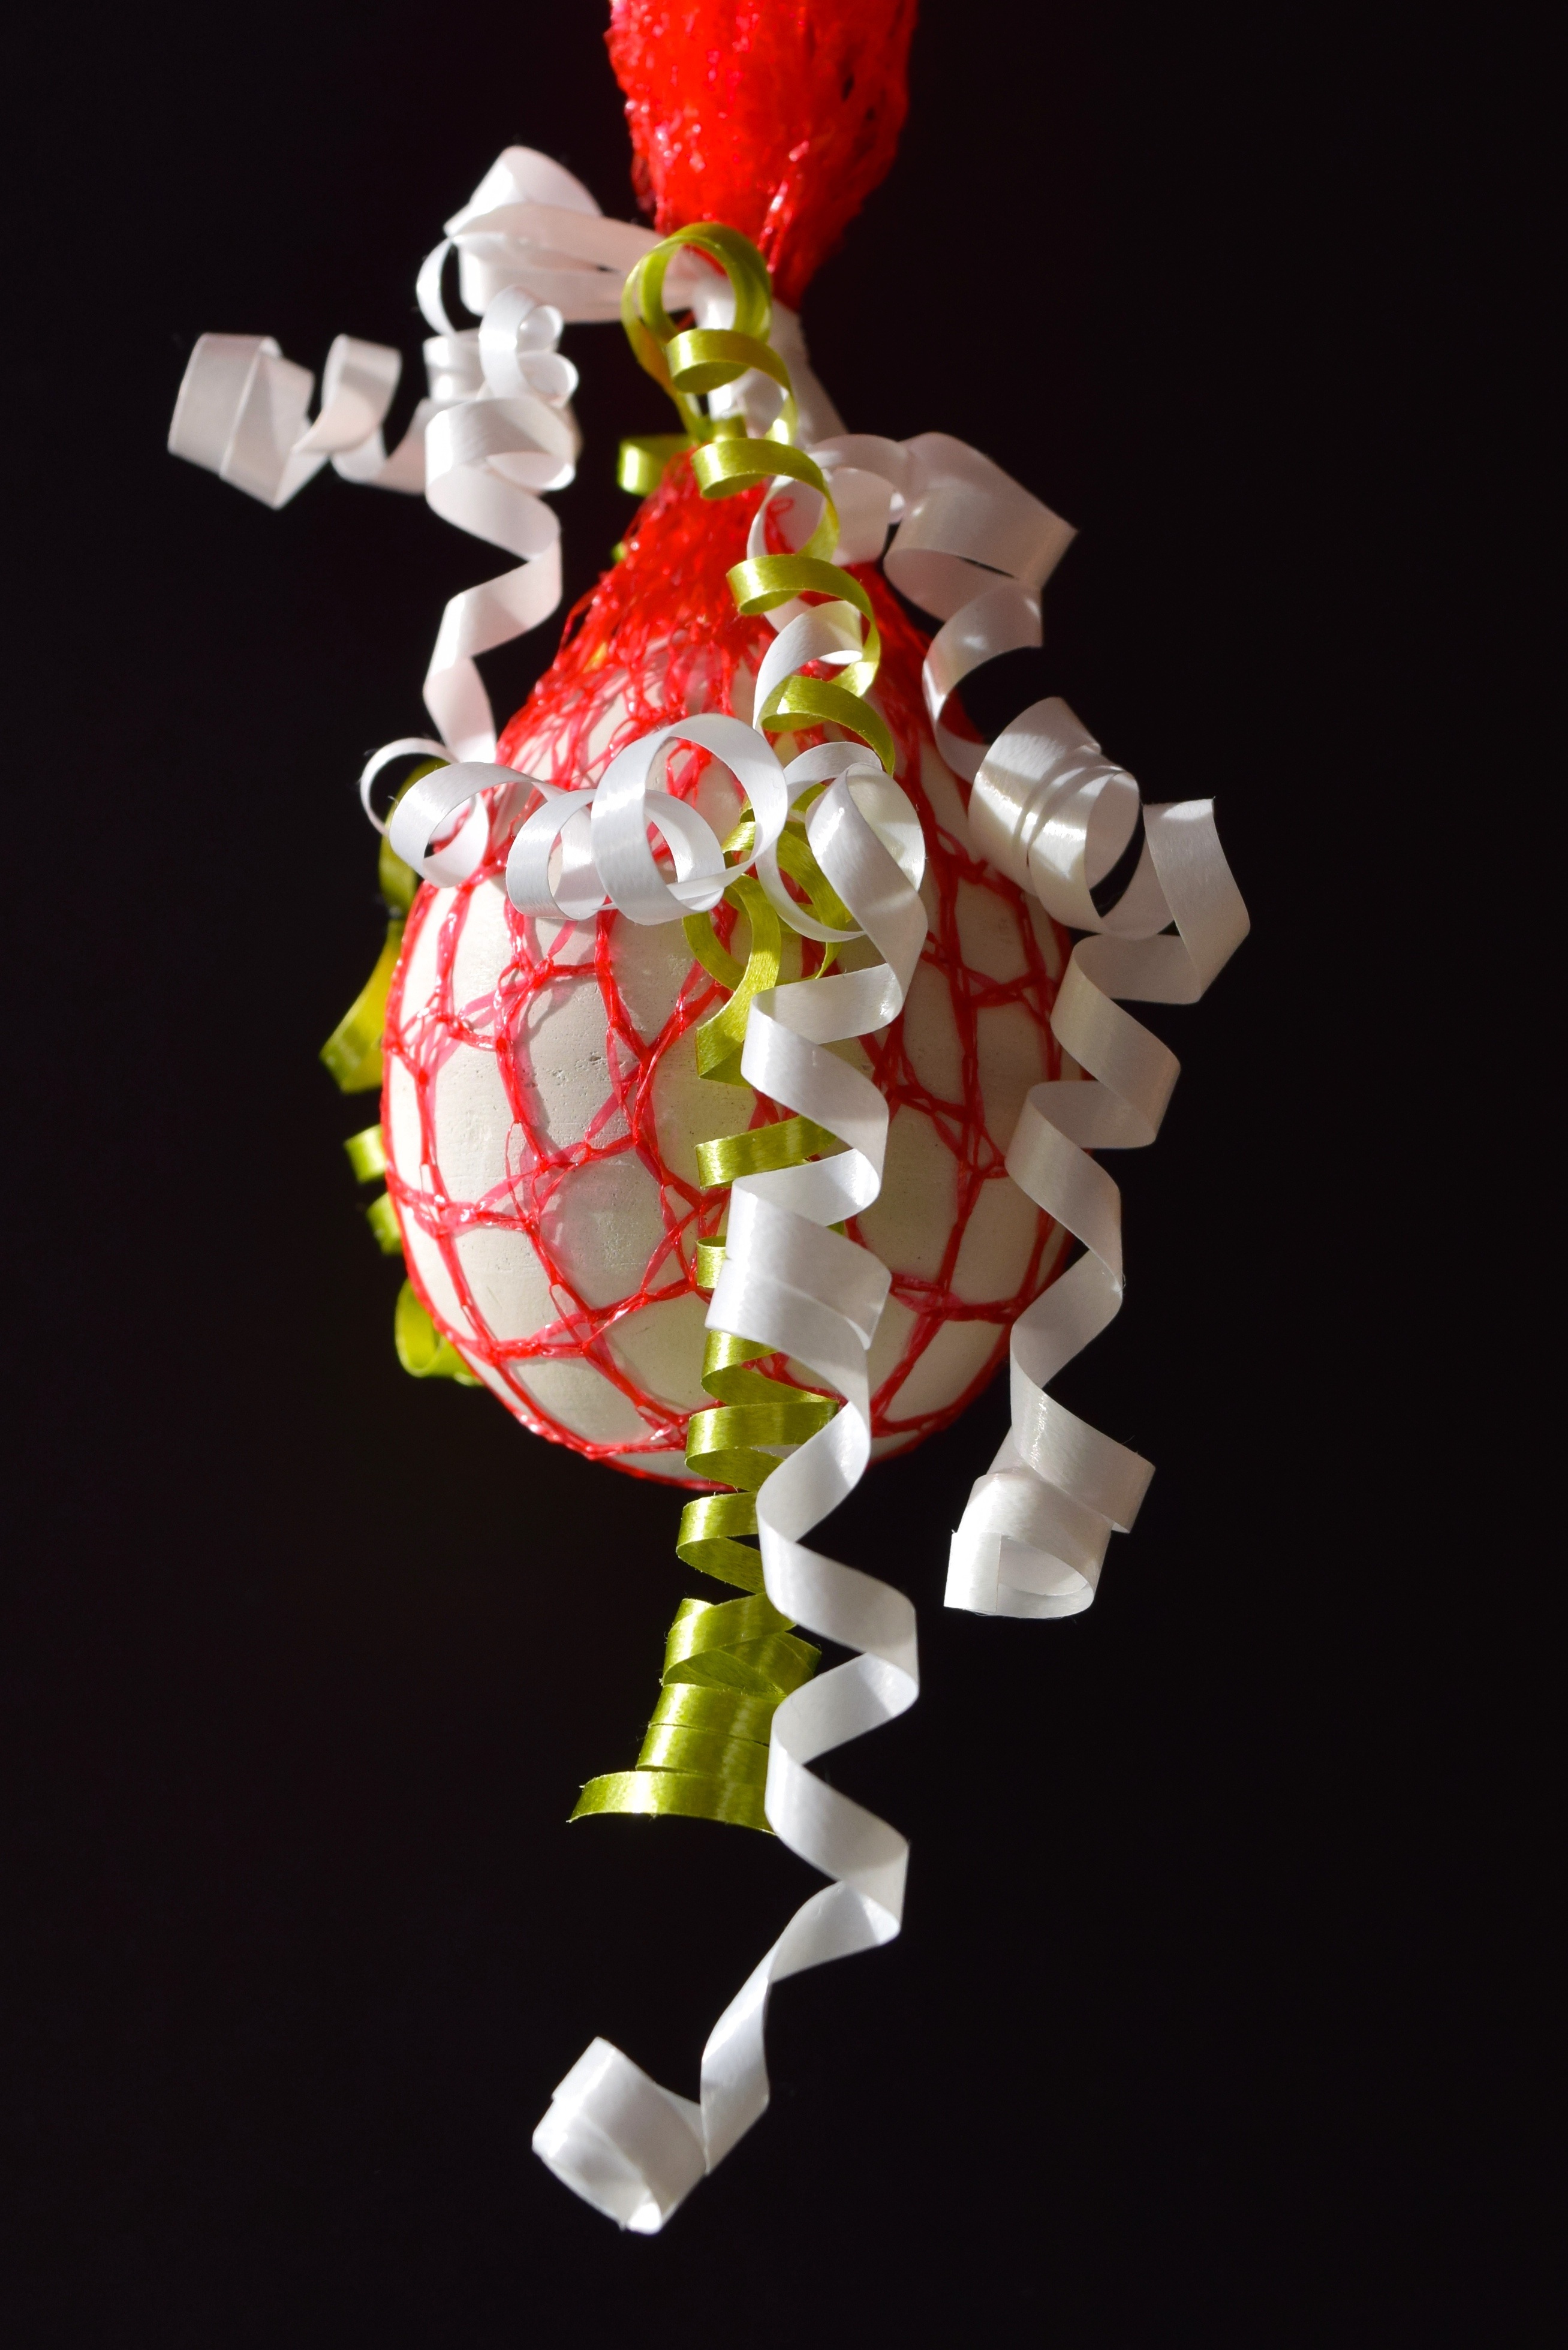
white, flower, gift, decoration, red, color, christmas, lighting, toy, egg, christmas decoration, art, stocking, network, grilande